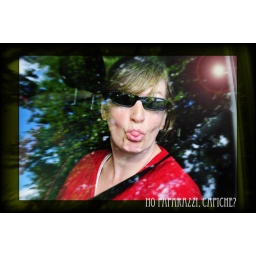
Experiments in Reflection - this time through a car window